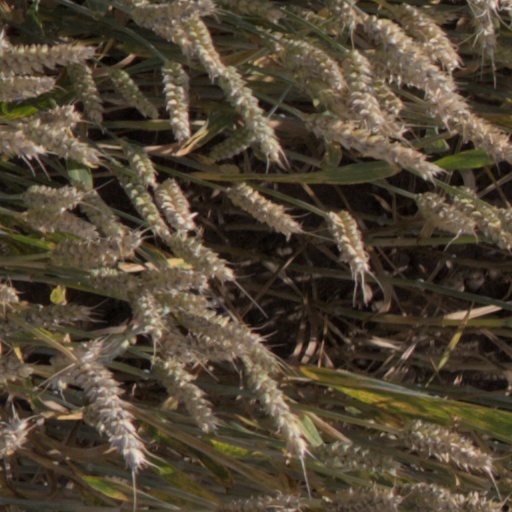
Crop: wheat